Roger Ebert

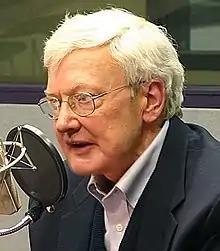
Ebert in 2006

Roger Joseph Ebert (June 18, 1942 – April 4, 2013) was an American film critic, film historian, journalist, essayist, screenwriter and author. He wrote for the "Chicago Sun-Times" from 1967 until his death in 2013. Ebert was known for his intimate, Midwestern writing style and critical views informed by values of populism and humanism. Writing in a prose style intended to be entertaining and direct, he made sophisticated cinematic and analytical ideas more accessible to non-specialist audiences. Ebert endorsed foreign and independent films he believed would be appreciated by mainstream viewers, championing filmmakers like Werner Herzog, Errol Morris and Spike Lee, as well as Martin Scorsese, whose first published review he wrote. In 1975, Ebert became the first film critic to win the Pulitzer Prize for Criticism. Neil Steinberg of the "Chicago Sun-Times" said Ebert "was without question the nation's most prominent and influential film critic," and Kenneth Turan of the "Los Angeles Times" called him "the best-known film critic in America." Per "The New York Times", "The force and grace of his opinions propelled film criticism into the mainstream of American culture. Not only did he advise moviegoers about what to see, but also how to think about what they saw."